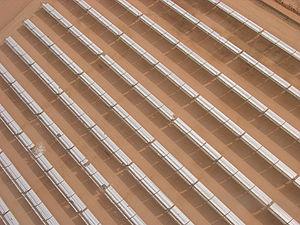
L'énergie solaire aux États-Unis, longtemps limitée à la Californie, connait une croissance très rapide dans une trentaine d'États depuis la mise en place de politiques de soutien à partir de 2008-2009.
Solar Energy Generating Systems est une centrale solaire thermodynamique à miroirs cylindro-paraboliques située en Californie, aux États-Unis. Elle était à sa mise en service la plus grande installation de production d'énergie solaire au monde. Elle se compose de neuf centrales solaires dans le désert de Mojave, où l'ensoleillement est l'un des meilleurs disponibles aux États-Unis. SEGS I-II sont situées à Daggett, SEGS III-VII sont installées à Kramer Junction et SEGS VIII-IX sont à Harper Lake. NextEra Energy Resources exploite et détient en partie les usines situées à Kramer Junction et Lake Harper.